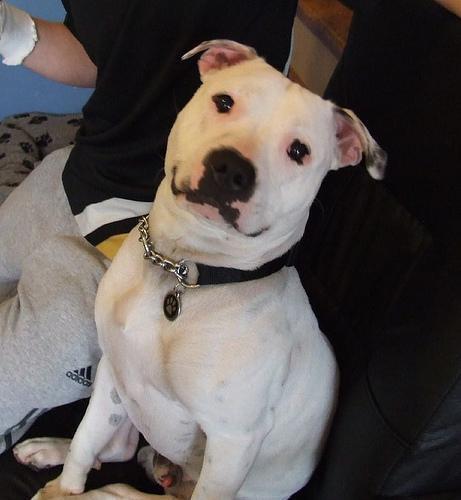
Staffordshire_bullterrier